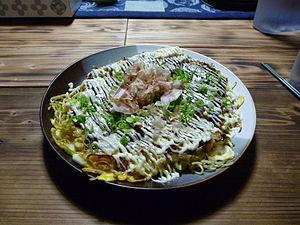
L’okonomiyaki, littéralement okonomi et yaki, est un plat japonais composé d'une pâte qui enrobe un nombre d'ingrédients très variables découpés en petits morceaux, le tout étant cuit sur une plaque chauffante.